José Luis Medina Lizalde

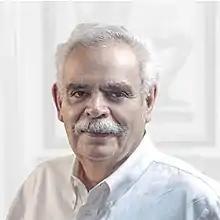
Portrait of José Luis Medina Lizalde

José Luis Medina Lizalde (born 26 December 1951) is a Mexican politician affiliated with the Party Morena . As of 2014, he served as Deputy of the LIX Legislature of the Mexican Congress as a plurinominal representative...